2024 Daytona 500

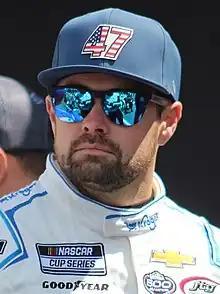
Defending race winner Ricky Stenhouse Jr.

Daytona International Speedway is one of three superspeedways to hold NASCAR races, the other two being Atlanta Motor Speedway and Talladega Superspeedway. The standard track at Daytona International Speedway is a four-turn superspeedway that is long. The track's turns are banked at 31 degrees, while the front stretch, the location of the finish line, is banked at 18 degrees.